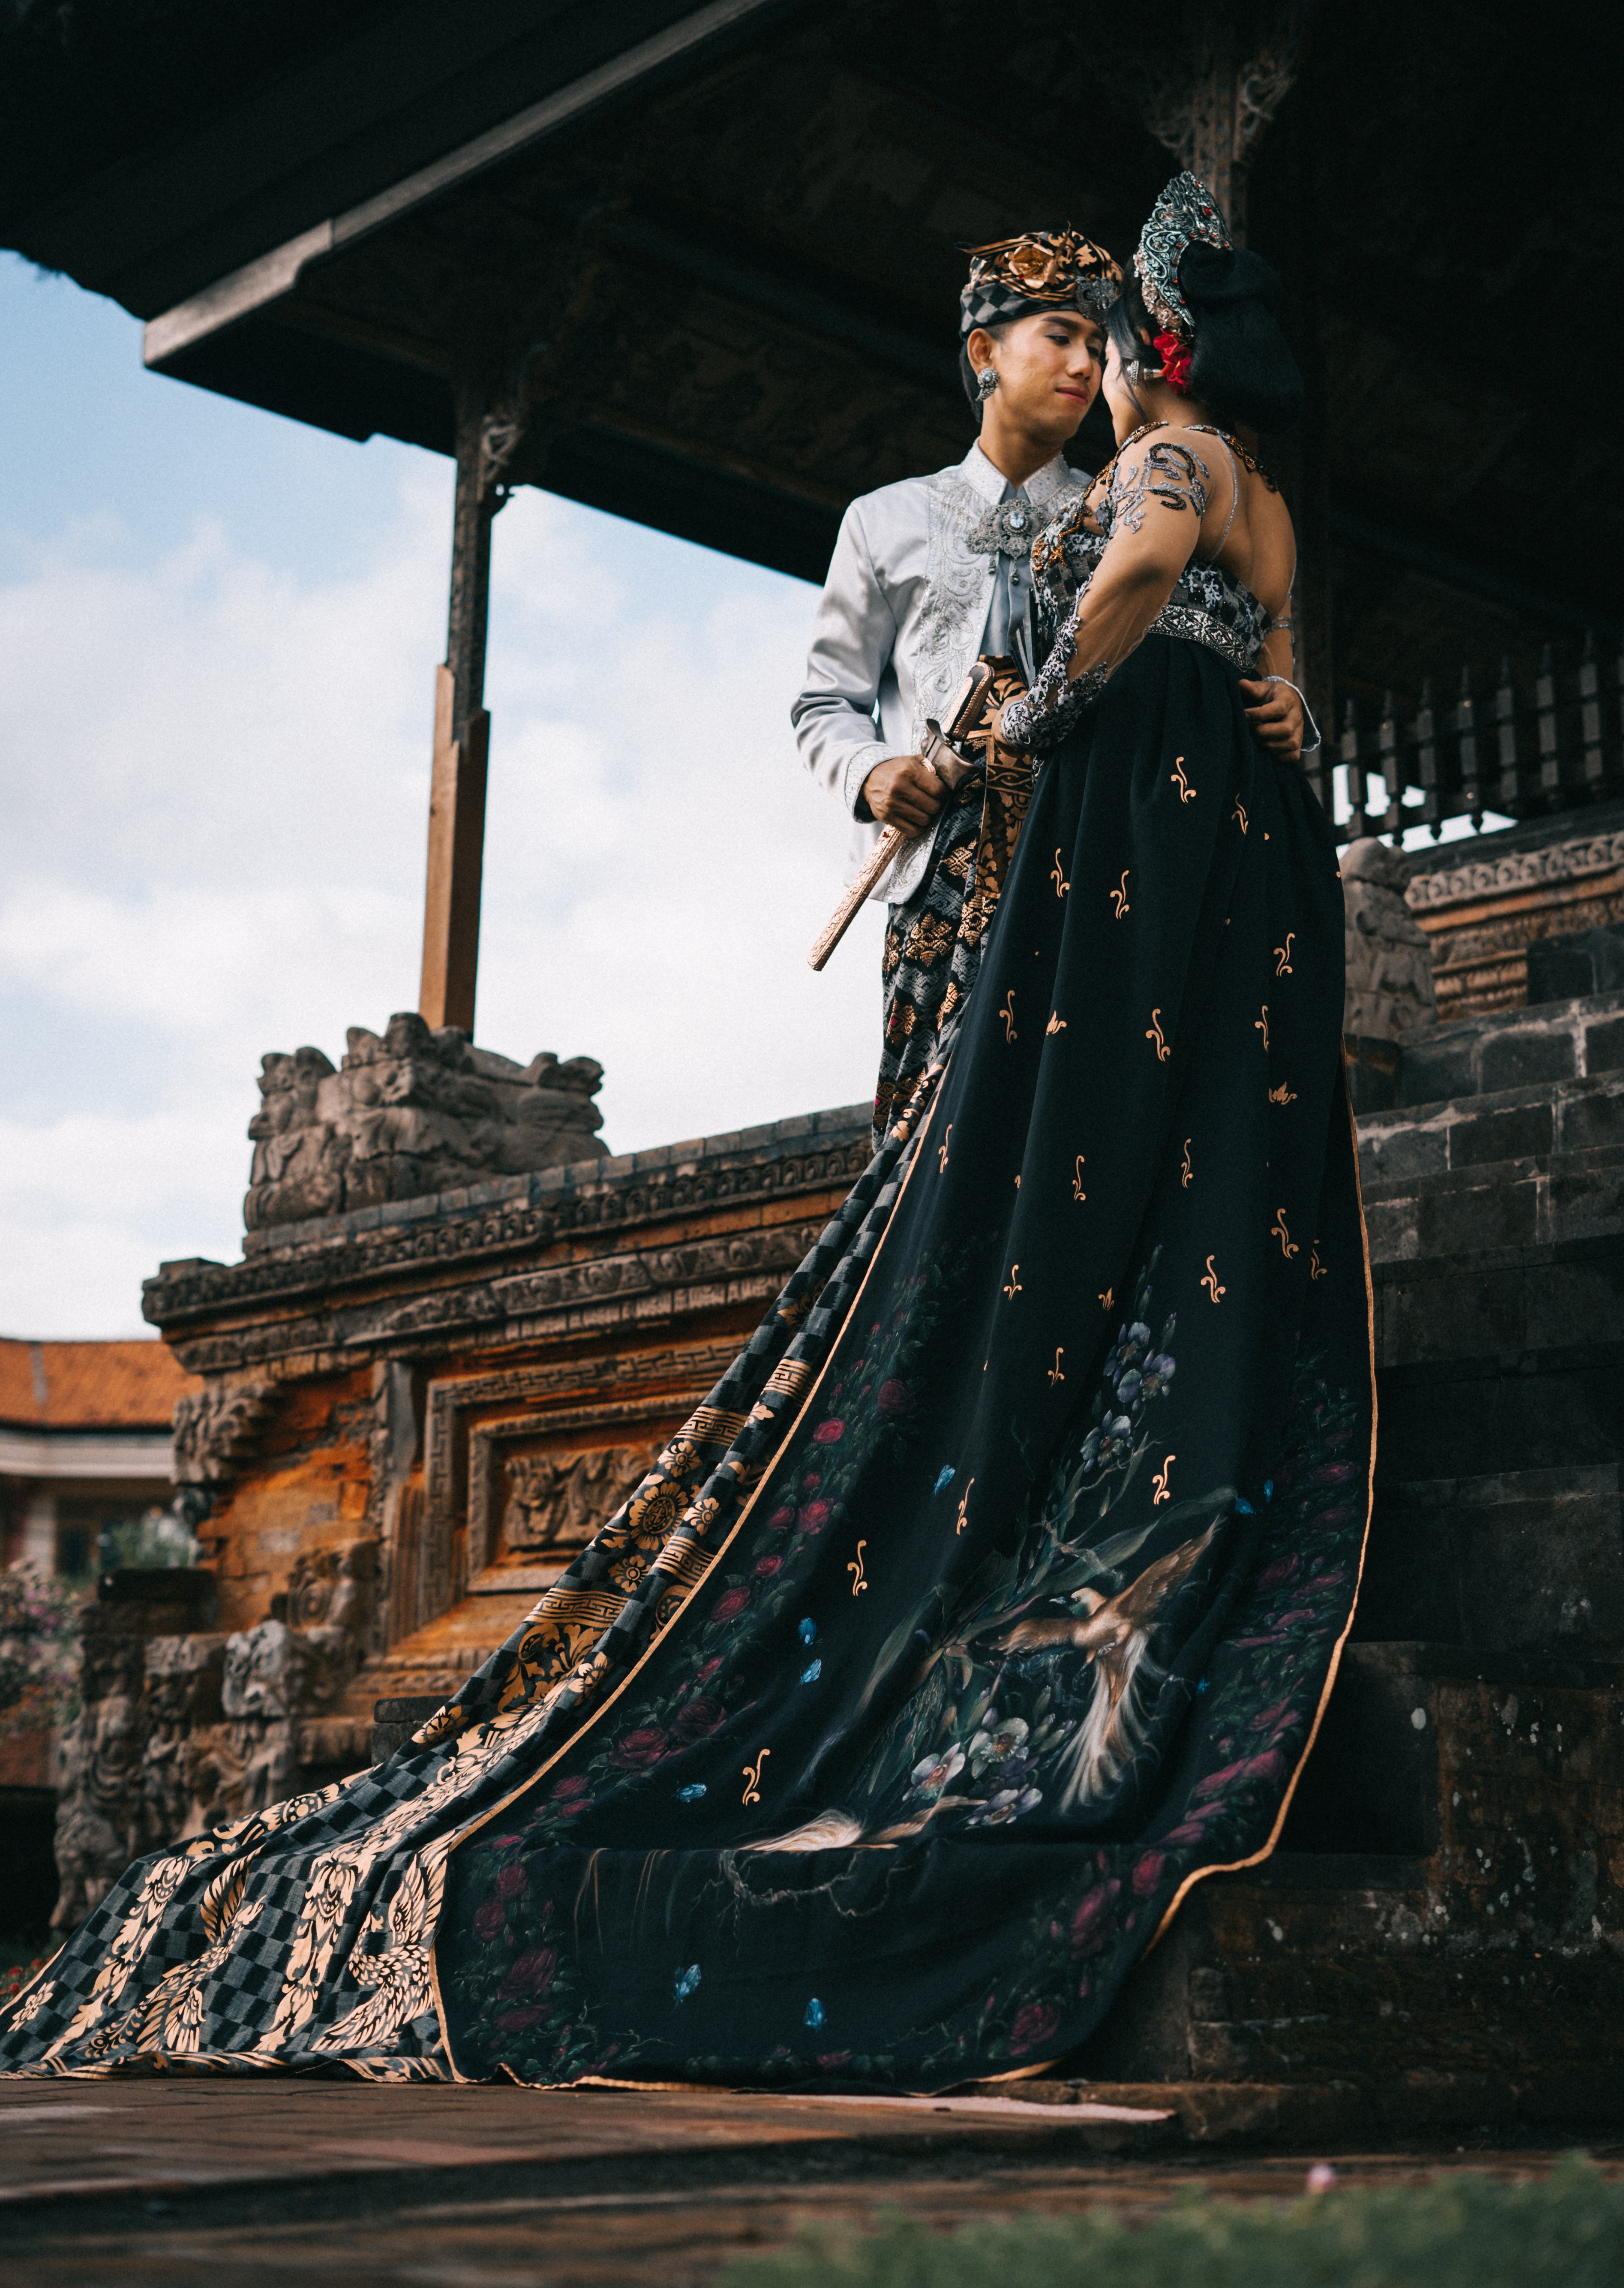
fashion, dress, beauty, gown, formal wear, photography, fashion design, architecture, model, haute couture, costume design, photo shoot, black hair, Victorian fashion, style, costume, art